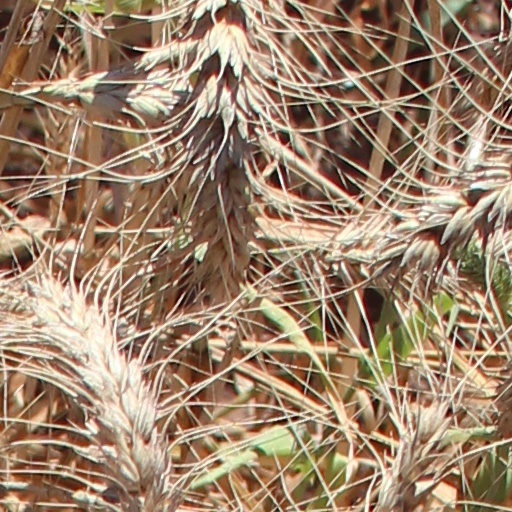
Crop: wheat